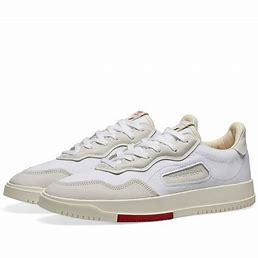
Brand: Adidas
Model: SC Premiere